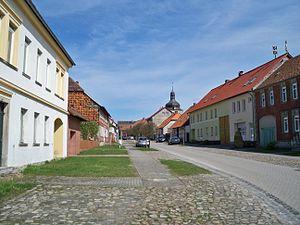
Seggerde est une ancienne commune d'Allemagne située en Saxe-Anhalt. Elle fait partie depuis le 1ᵉʳ janvier 2010 de la municipalité d'Oebisfelde-Weferlingen de l'arrondissement de la Börde. Sa population était de 108 habitants au 31 décembre 2008.